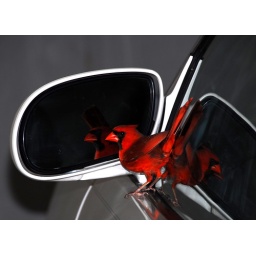
For two days this bird fought his reflection in the car mirror.